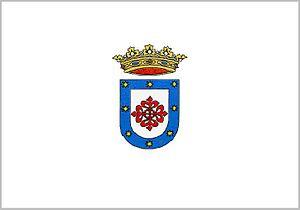
Miguelturra est une commune d'Espagne de la province de Ciudad Real dans la communauté autonome de Castille-La Manche. Miguelturra est située dans la périphérie de Ciudad Real.